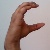
The image shows a hand gesture representing the letter 'C' in Indian Sign Language.